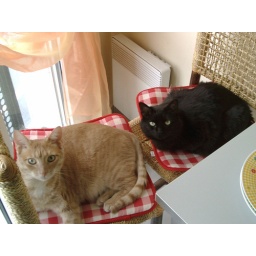
In the kitchen on barstools near the window. A typical cat place. From 2004.